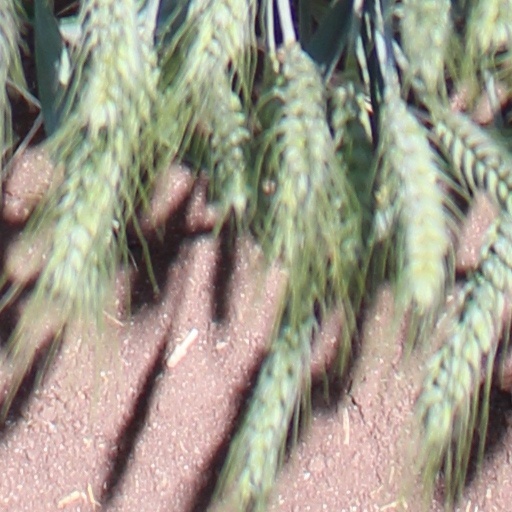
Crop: wheat